Ukur Yatani Kanacho

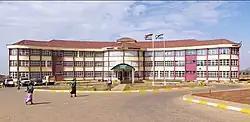
The Marsabit County Headquarters built by Gov. Ukur Yatani Kanacho

During his time as Governor, Yatani provided strategic leadership, guidance and oversight in setting up devolved governance structures, competent financial and human resource infrastructure and shaped the development agenda of Marsabit County. Throughout his term he promoted harmonious coexistence and cohesion among the fifteen indigenous ethnic communities and made Marsabit County one of the most peaceful in the country.